Sunset (magazine)

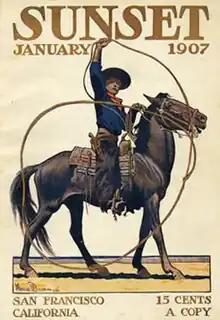
"Sunset" from January 1907. Cover illustration by Maynard Dixon.

On April 18, 1906, the 1906 San Francisco earthquake destroyed the "Sunset" offices. The May 1906 edition was a six-page emergency issue, in stark contrast to the 214-page April 1906 edition. The issue opened with a dire communiqué from E. H. Harriman, president of the Southern Pacific: "The earthquake on the morning of April 18th was the most severe that has occurred since San Francisco became a great city". Next came a message from "Sunset"s publishers: "This is to announce that by reason of the recent destruction by fire of the "Sunset Magazine" offices on April 18th, this Emergency Edition will be the only issue of the magazine for the month of May.… The priceless stock of drawing, photographs and engravings was burned.… In one day the accumulation and accomplishment of years were swept away".